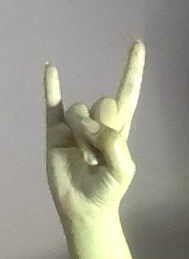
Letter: la